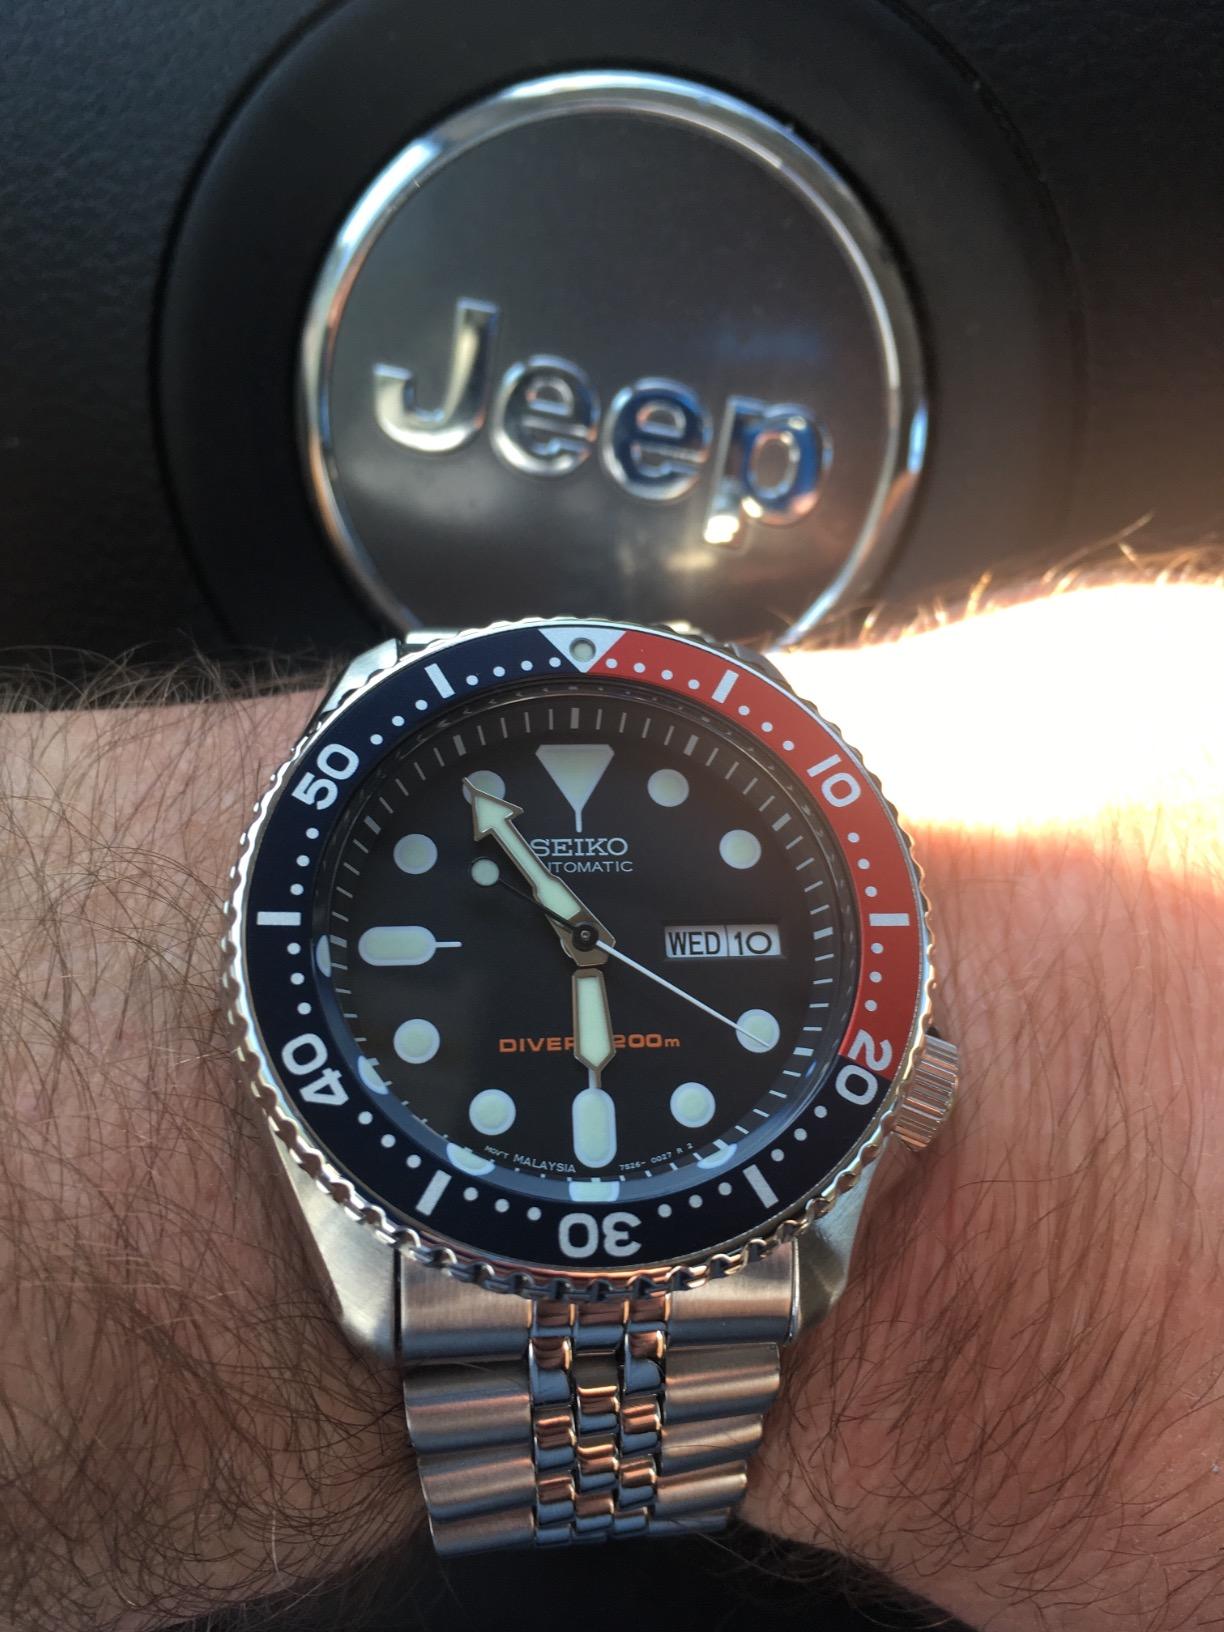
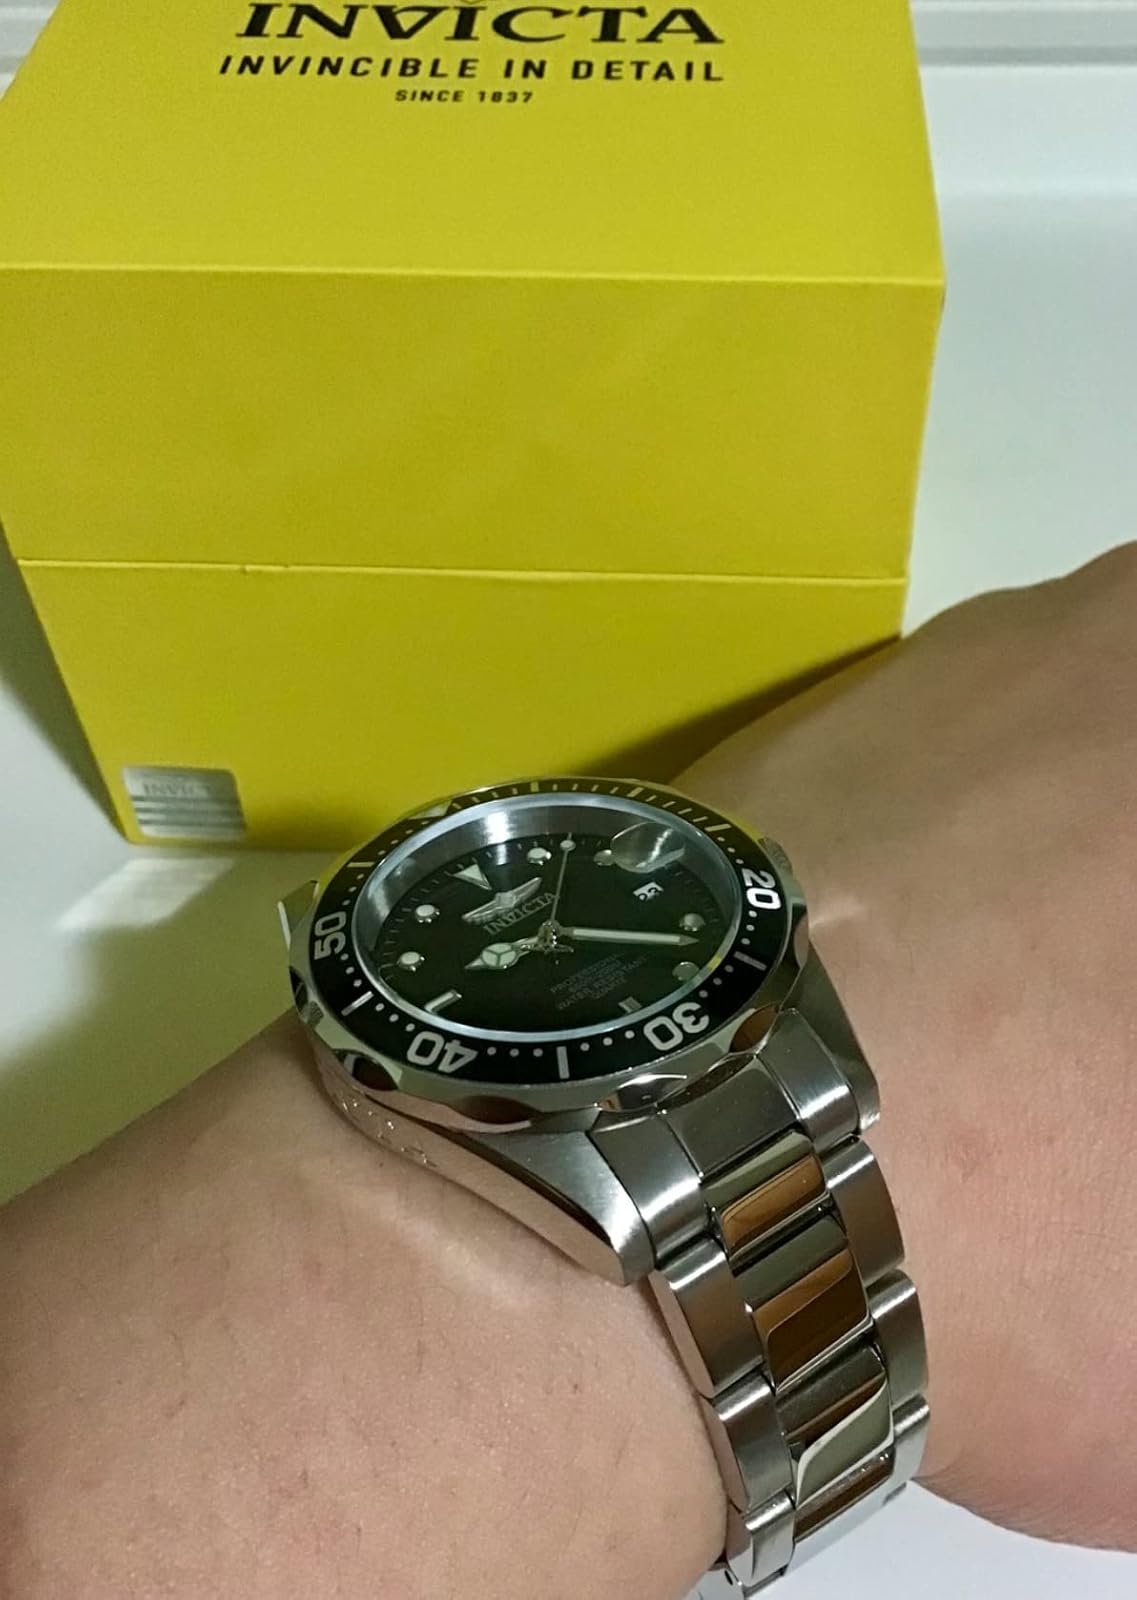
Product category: accessories_watch
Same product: no